Howard W. Leaf

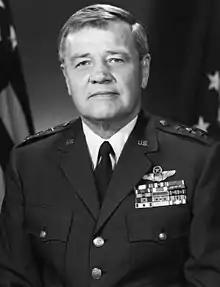
LtGen Howard Leaf

Howard Wesley Leaf (September 22, 1923 – April 25, 2009) was a lieutenant general in the United States Air Force. He served as a fighter pilot during the Korean War and Vietnam War and retired as assistant vice chief of staff at the Pentagon in 1984.